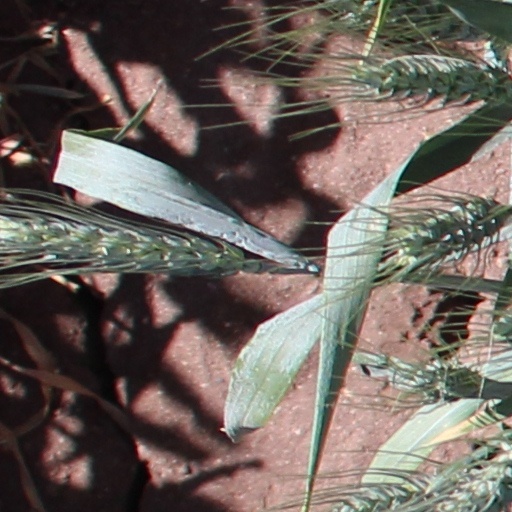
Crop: wheat